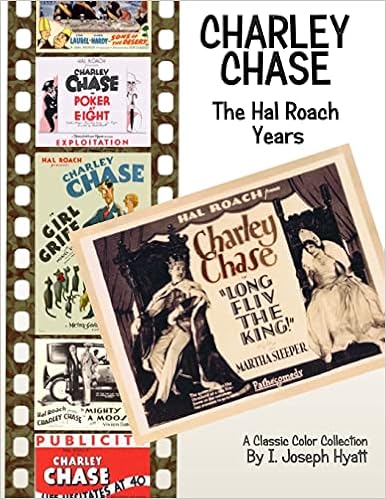
Charley Chase: The Hal Roach Years
Category: Books
About the Author I. Joseph Hyatt is an entertainment archeologist/author and a member of the Sons of the Desert, the Laurel and Hardy Appreciation Society, Hyatt's articles and books have been printed internationally. Traveling across the US, and drawing on many collections, including his own, his books are produced to bring back past eras with words and photographs. I. Joseph Hyatt currently serves on the Board of Trustees for the Union County Performing Arts Center of New Jersey, a fully restored 1928 movie/vaudeville palace.
Features: "Charley Chase: The Hal Roach Years" celebrates Chases's films with selected full color lobby cards, press books, posters and trade ads from the original theatrical releases of his films that were from the Hal Roach Studios. Press books from "Poker at Eight," "Life Hesitates at 40," "Vamp 'till Ready," and "The Count Takes the Count" are fully reproduced here so you can see the original material that creative theater managers could use to draw in an audience back in the days when movie exhibition was an art form.